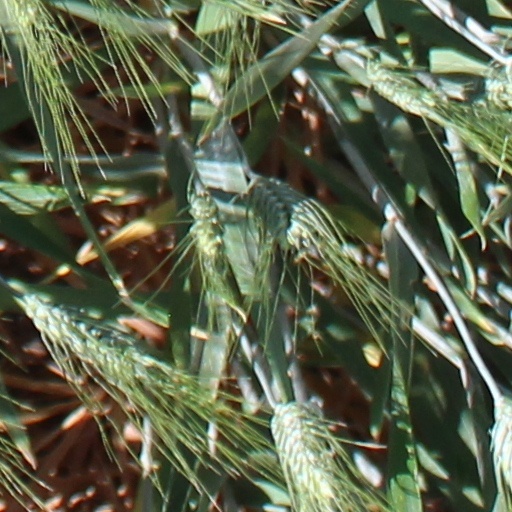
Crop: wheat